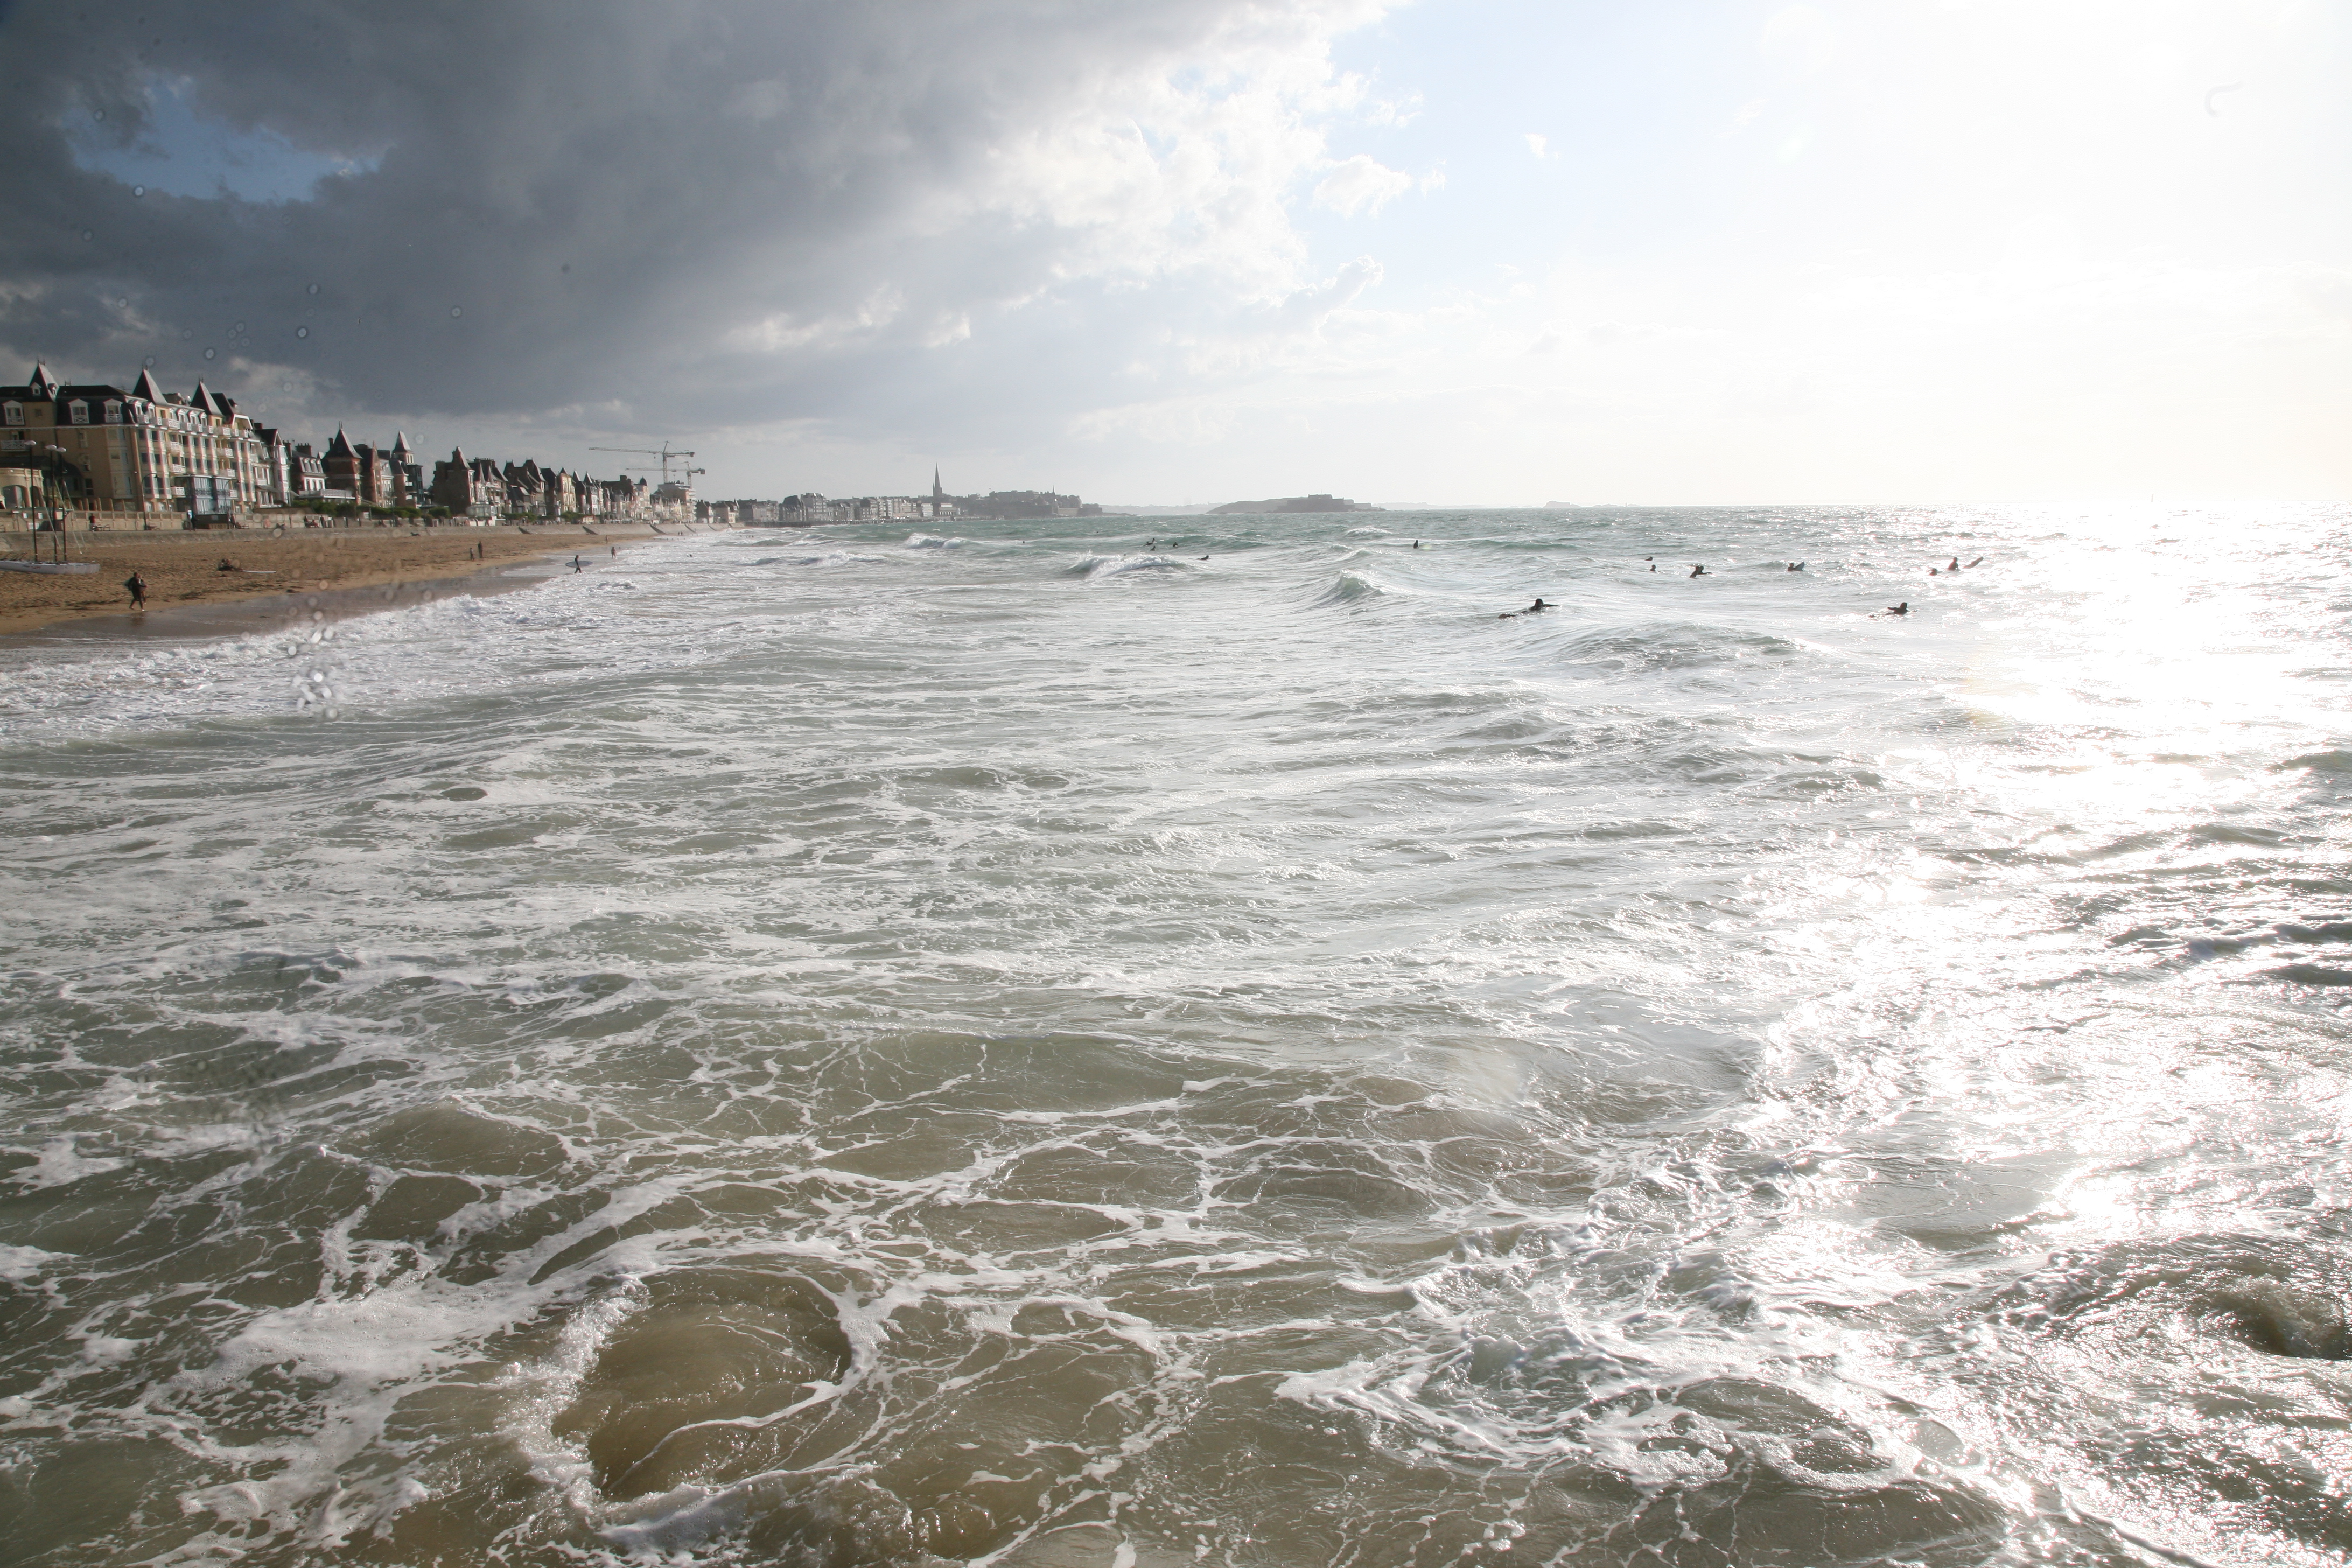
beach, sea, coast, water, ocean, shore, wave, wind, river, weather, storm, rapid, body of water, mer, vagues, cume, jete, saintmalo, bretagne, ileetvilaine, wind wave